123rd Airlift Wing

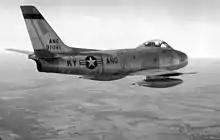
Kentucky ANG F-86A Sabre

After returning from England, the unit re-formed at Louisville. Because most jet aircraft were still in USAF use, the squadron received P-51D Mustangs and initially returned to its pre-federalization air defense mission, being designated as a fighter interceptor unit. However, with the P-51s, the Kentucky Air National Guard was limited to daylight training only.